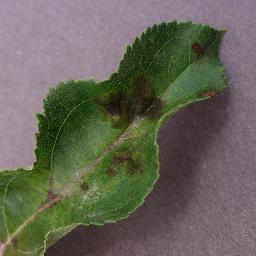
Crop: apple
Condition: scab